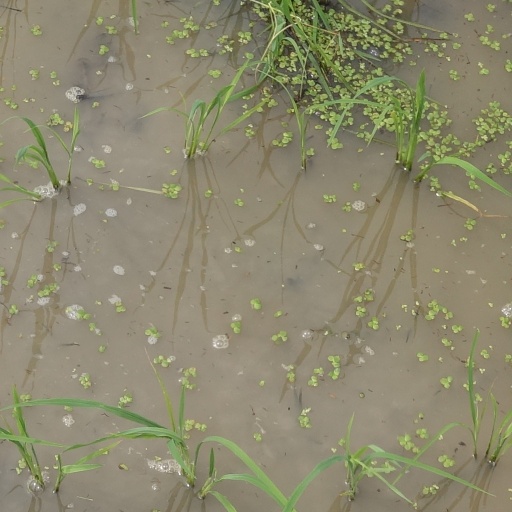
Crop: rice